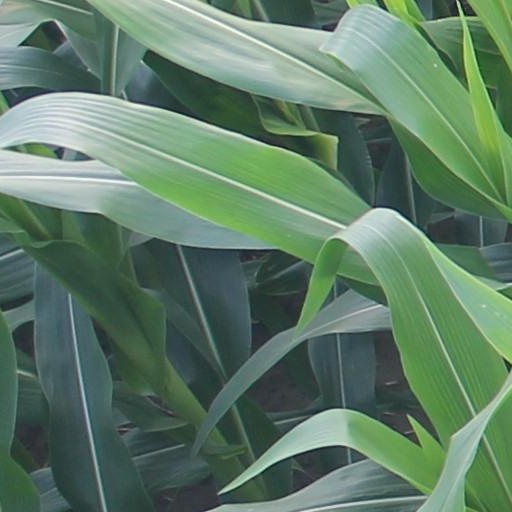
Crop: maize; corn